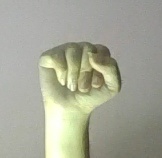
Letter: saad